Asheville-class gunboat (1917)

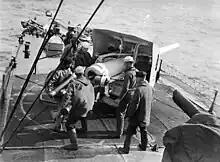
A 4-inch gun aboard the destroyer , the type carried by the "Asheville"s

The "Asheville"s were long at the waterline and long overall. They had a beam of and a draft of at a displacement of normally; their full load displacement increased to . The vessels had a flush deck and they were fitted with two masts. Each vessel had a crew of 159 officers and enlisted men.